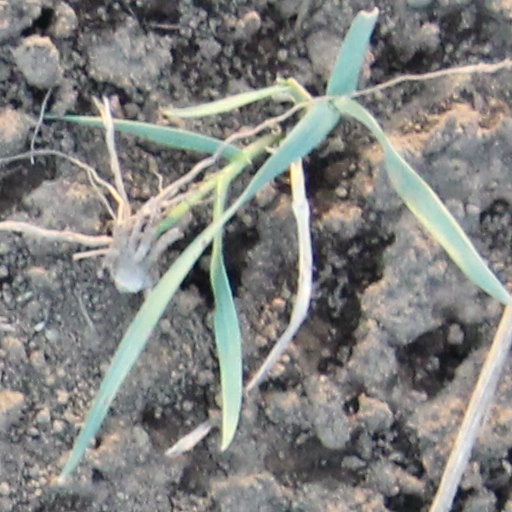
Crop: wheat